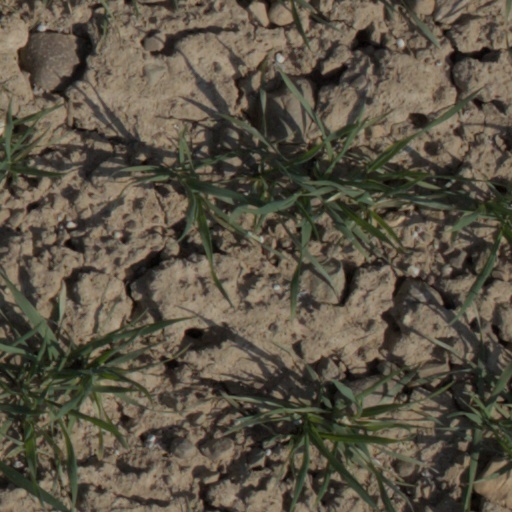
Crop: wheat